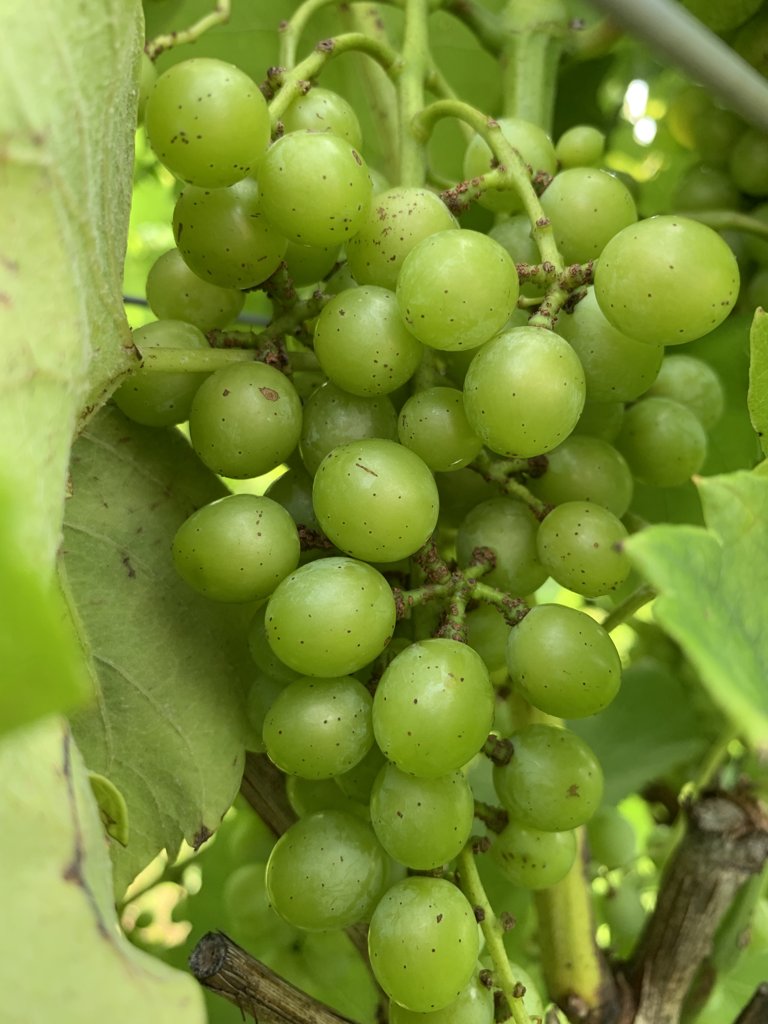
Berries visible: 49
Grape clusters: 2